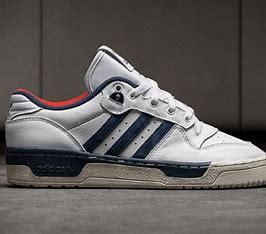
Brand: Adidas
Model: Rivalry